De Maisonneuve Boulevard

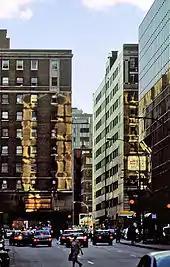
Tour Drummond (Drummond Court), the building on the left at the back that has since been demolished, contained a tunnel over De Maisonneuve Boulevard.

De Maisonneuve was created as a single street in 1966, following the construction of the Montreal Metro. From west to east, De Maisonneuve took the route of: Western, from Decarie to Atwater Street; St. Luc, from Atwater to Guy Street; Burnside, from Stanley Street to Union Street; Ontario Street, from Union to Jeanne-Mance, and De Montigny, from Saint Laurent Boulevard to du Havre. Today, Ontario Street still remains, as does a small section of de Montigny, from Saint Laurent to Saint Urbain Street.